Cockburn (surname)

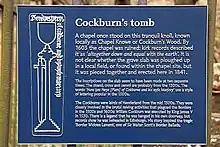
Modern-day plaque marking the tomb of Perys de Cokburne and his wife Marjory at the site of the now lost Chapel Knowe. The heavily weathered tomb is believed to date from the 14th or 15th centuries. A branch of the Cockburns were lairds of nearby Henderland in Selkirkshire starting in the mid-14th century.

In perhaps the first recorded mention of a Cockburn, a Petro de Cokburne witnessed a charter in the "Register of the House of Soltre" that described a gift of arable land in Lempitlaw, just east of Kelso in Roxburghshire in about 1190–1220, during the reign of King William "the Lion" (1165–1214). However, the dating of this document has been recently revised to 1251–1274. A Robert de Cockburn is mentioned as a ‘serviens’ (servant or sergeant) in a charter, dating from 1232 to 1242, in which land is granted to the Chapel of St. Nicholas, next to a bridge over the River Spey in Moray. The knight Sir Roberto de Cokeburn (perhaps the same Robert) is mentioned in a charter that was prepared in Chirnside on 4 November 1261 during the reign of Patrick III, Earl of Dunbar (1248–1270). Sir Roberto de Cokeburne is mentioned in another charter (dated to 1269–1289) as being the constable of the royal burgh of Roxburgh. A Petro de Kokeburne is mentioned on a document, dated from 15 May 1285, that records the sale of land to Kelso Abbey, near Roxburgh. In the mid 13th century, the landowner Johannes de Kocburn (John de Cockburn) granted land near his property at Collessie in Fife to Lindores Abbey. In the summer of 1296, along with the bulk of the Scottish nobility and senior clergy, Pieres de Cokeburn and Thomas de Cokeburn 'del counte de Rokesburgh' signed the Ragman Roll pledging their allegiance to King Edward I of England. However, it appears that at least one other Cockburn landowner incurred the disfavor of Longshanks at about this time. In a charter dated March 20, 1312, King Edward II restored to Nigel de Cockburn his former land in Megget (likely the same land, along the Megget Water now in Selkirkshire, that later became known as Henderland). This land had been awarded to another man by the previous English king because Nigel had been declared a rebel. Possibly Nigel de Cockburn had chosen to avoid signing the Ragman Roll back in 1296. Perhaps Edward II was attempting to secure new Scottish allies prior to his next invasion of Scotland because in the same charter the king restored land to eleven other former Scottish rebels.